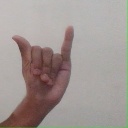
अक्षर: य